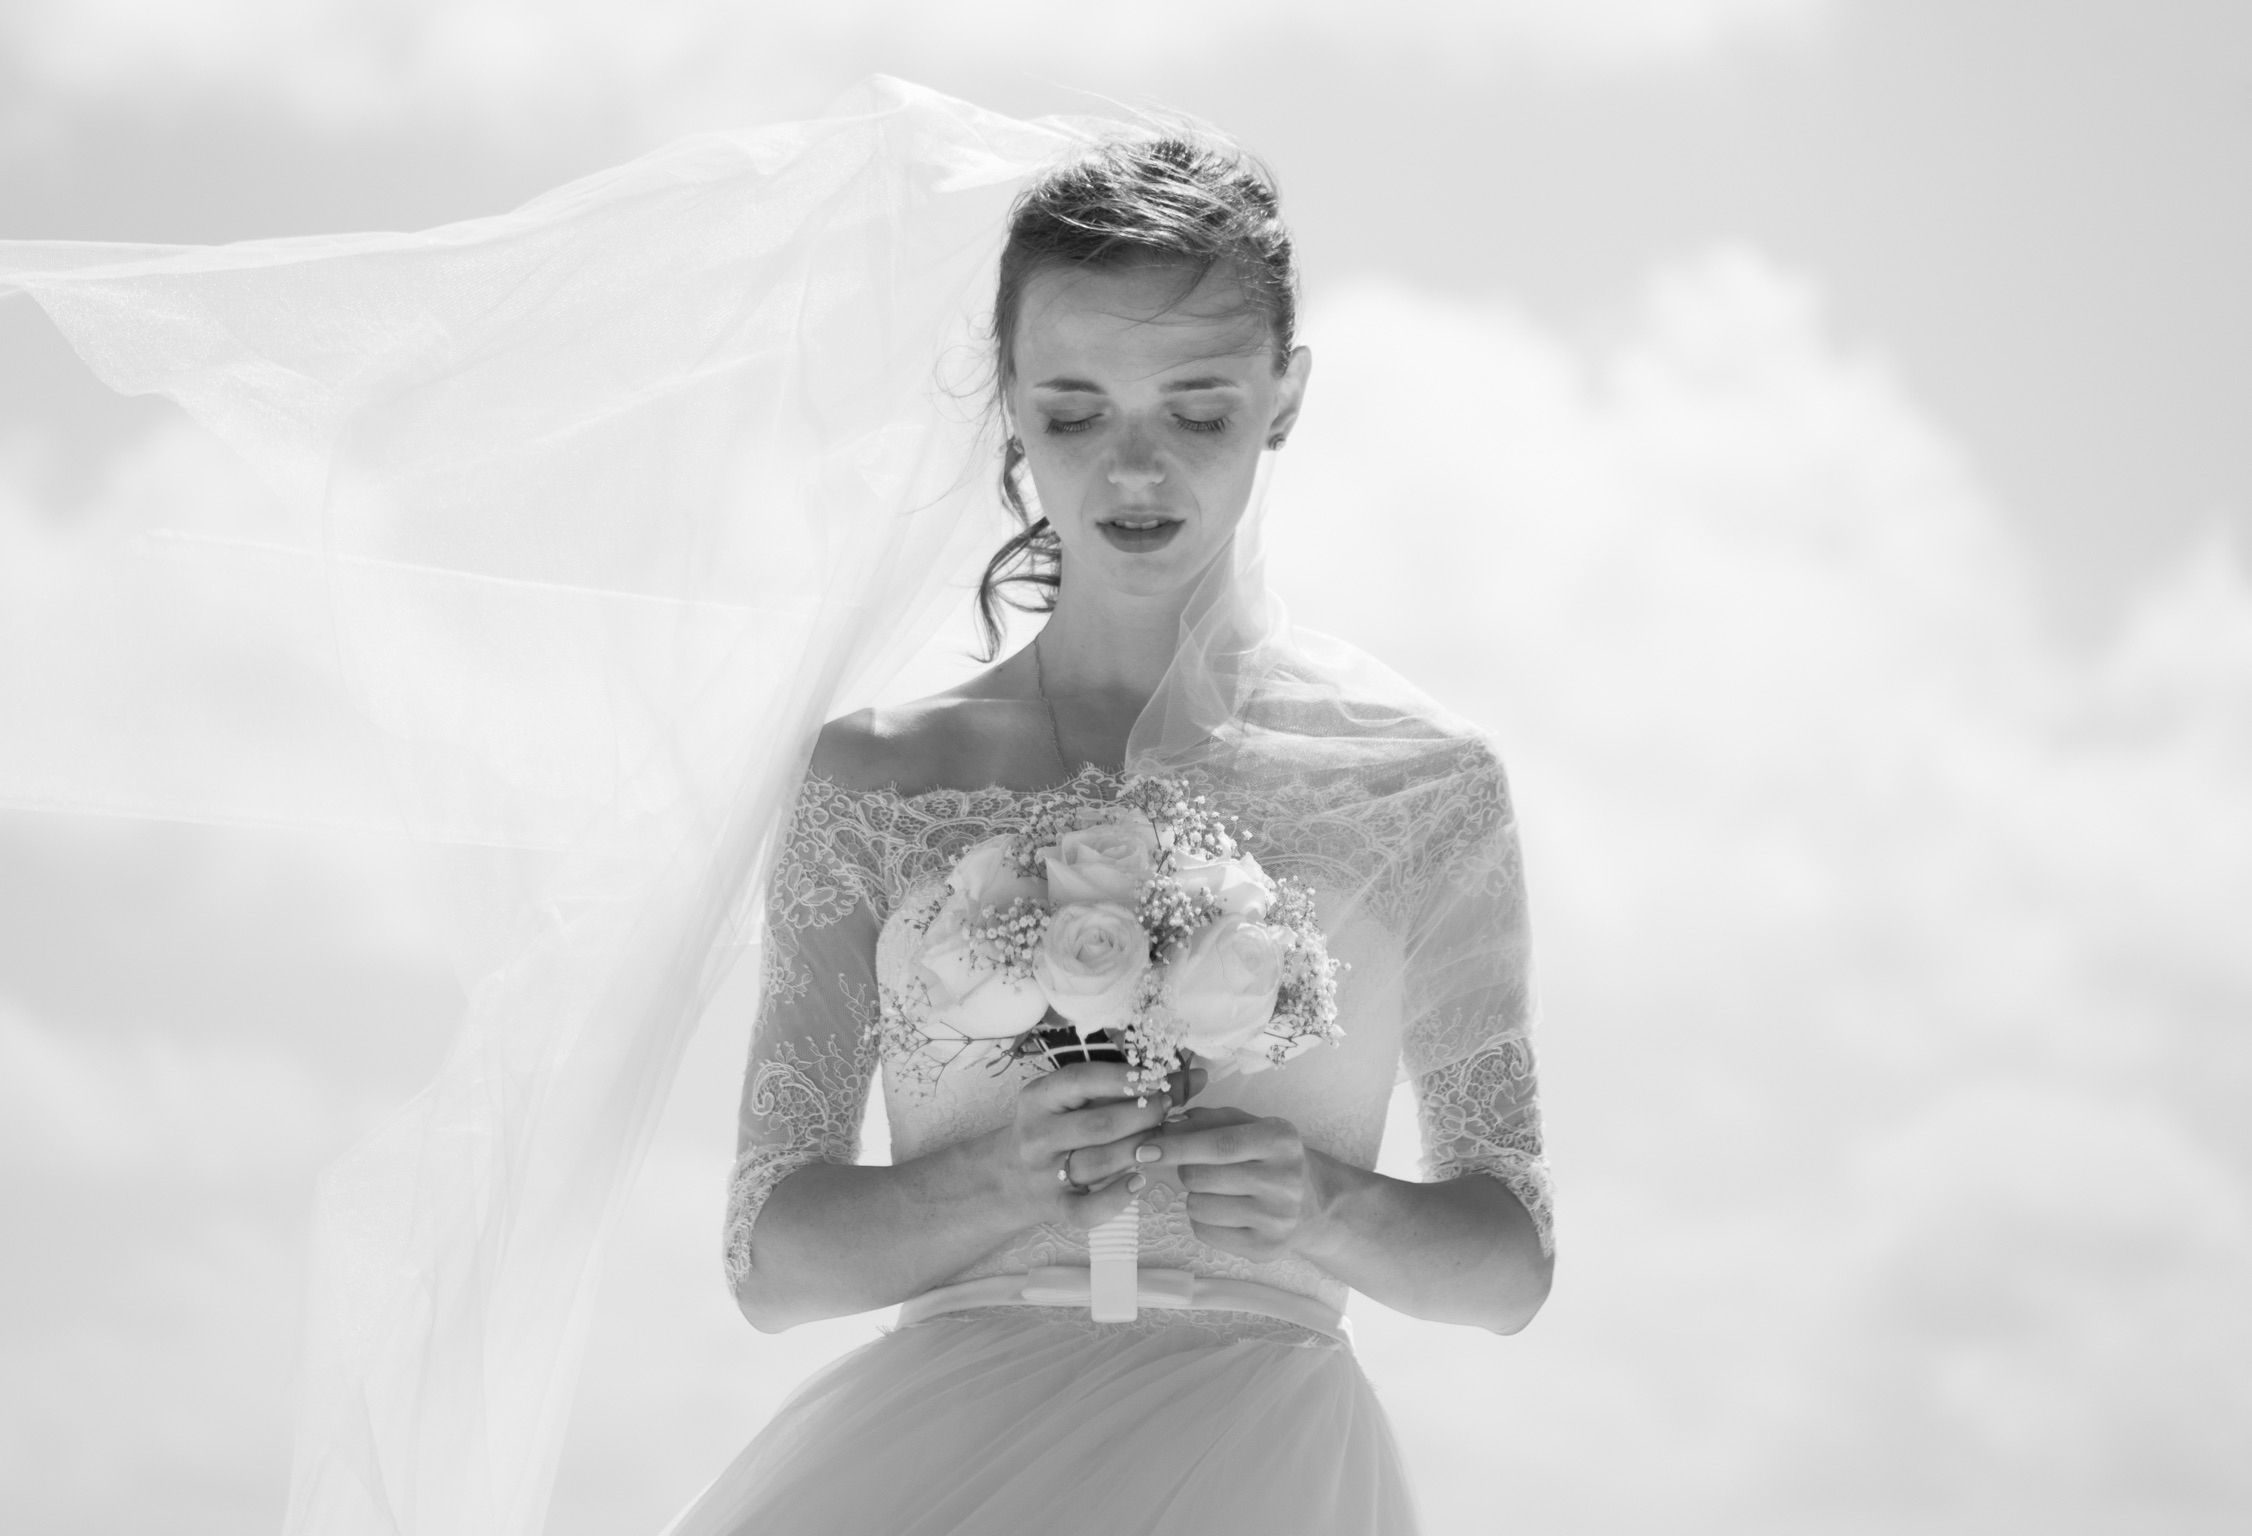
white, photograph, wedding dress, bride, dress, black and white, beauty, bridal accessory, monochrome photography, bridal clothing, gown, photography, bridal veil, monochrome, ceremony, wedding, shoulder, photo shoot, hand, headpiece, flash photography, event, veil, fashion accessory, cloud, happy, style, fashion design